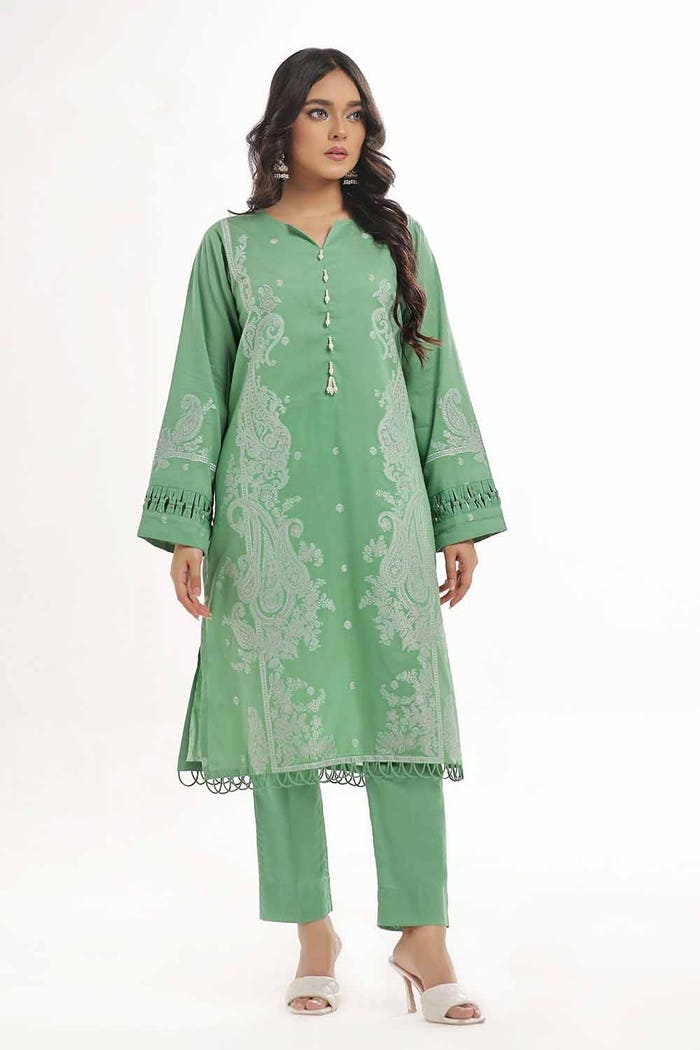
green embroidered cotton tunic